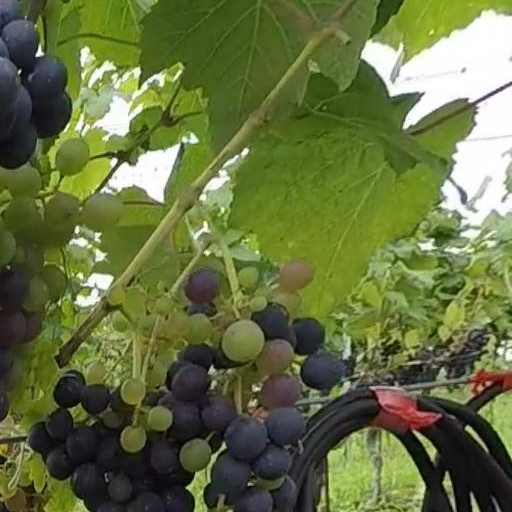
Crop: grape